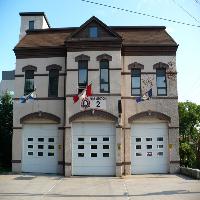
Weather: sun or clear